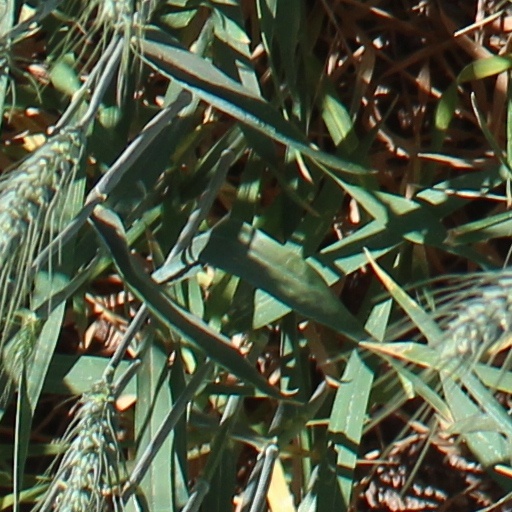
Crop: wheat